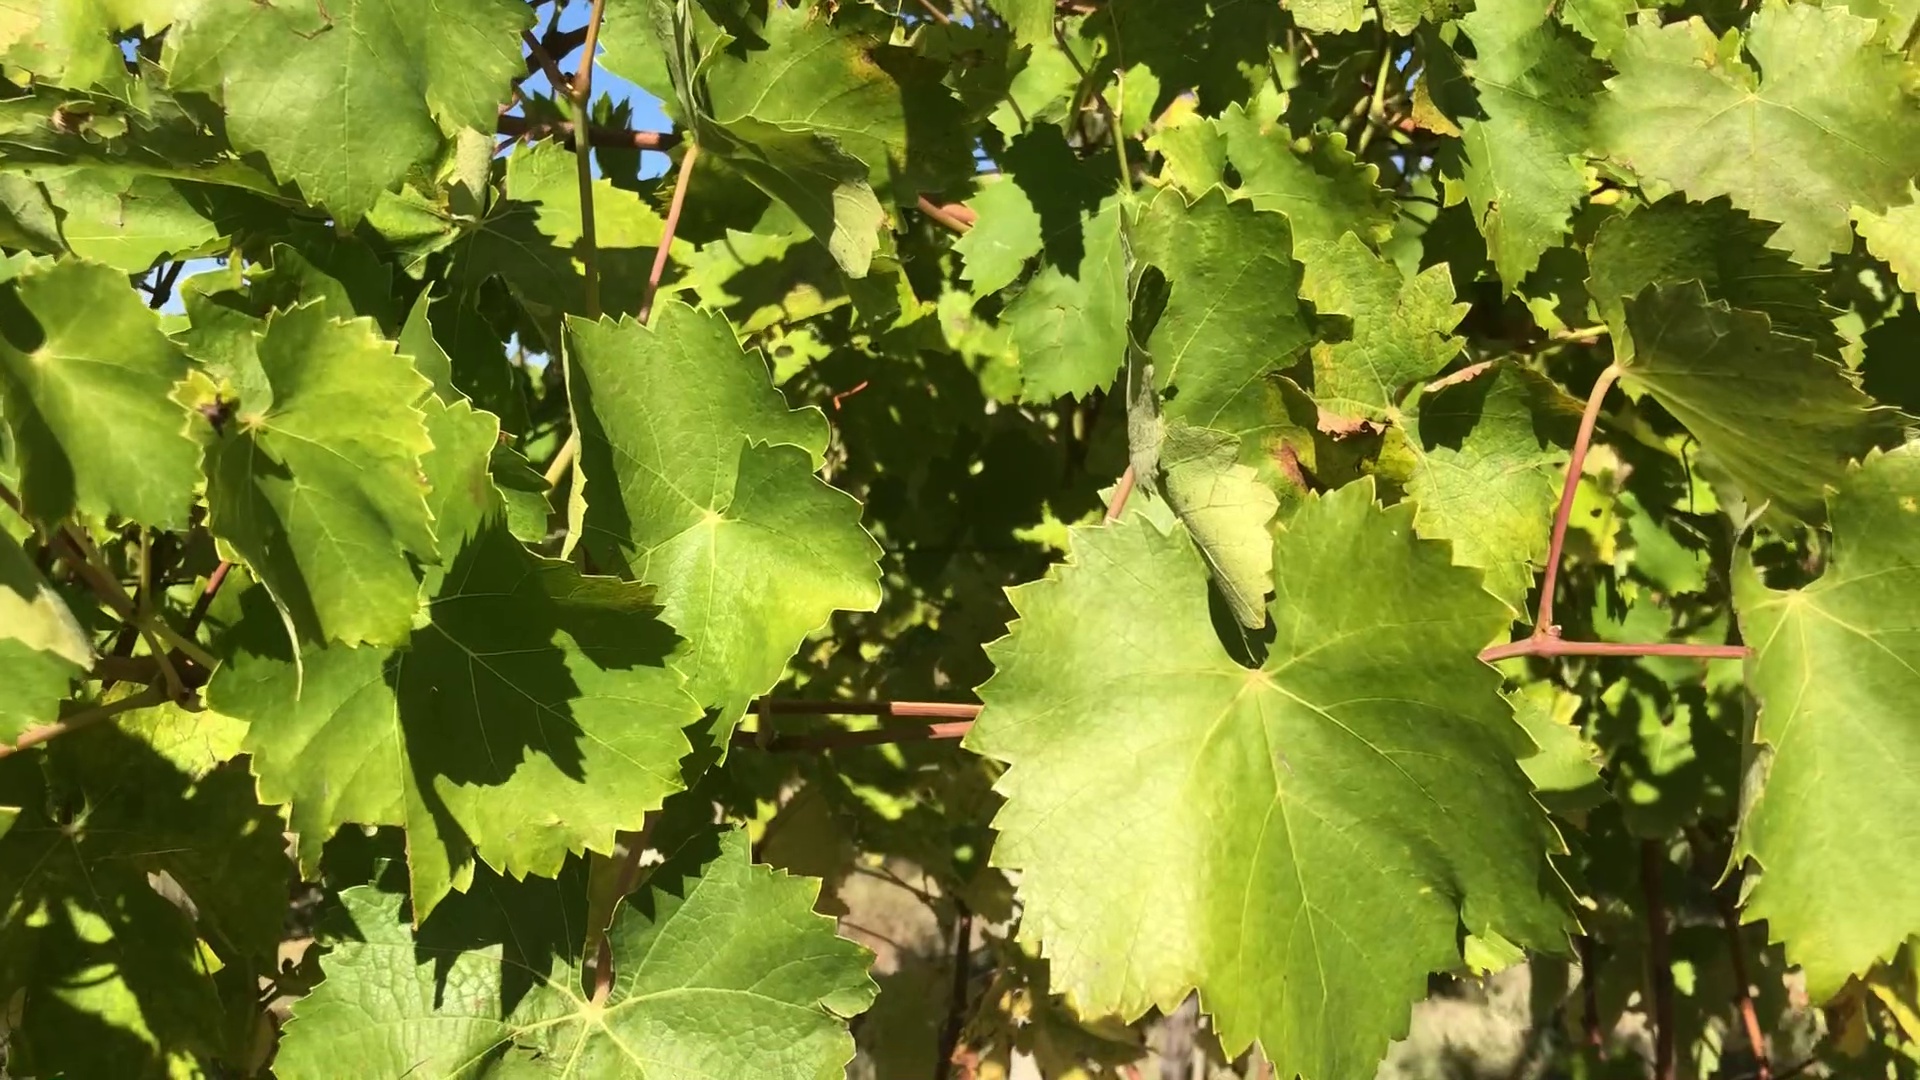
Label: healthy